Turbo Tennis

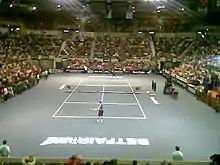
Carlos Moya playing at Betfair Turbotennis at Pabellon Principe Felipe, Zaragoza (Spain)

The tournament took place on October 27, 2007. Players competing in the inaugural tournament were Rafael Nadal, David Ferrer, Carlos Moyá, Sergi Bruguera, Pat Cash and Joachim Johansson. The winner was David Ferrer, who beats Rafael Nadal in the final (7/5).